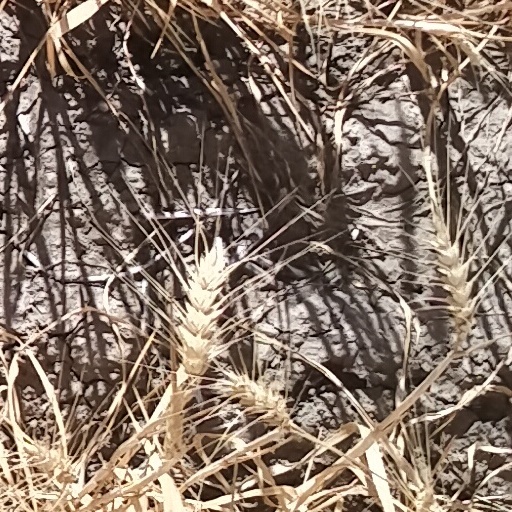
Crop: wheat